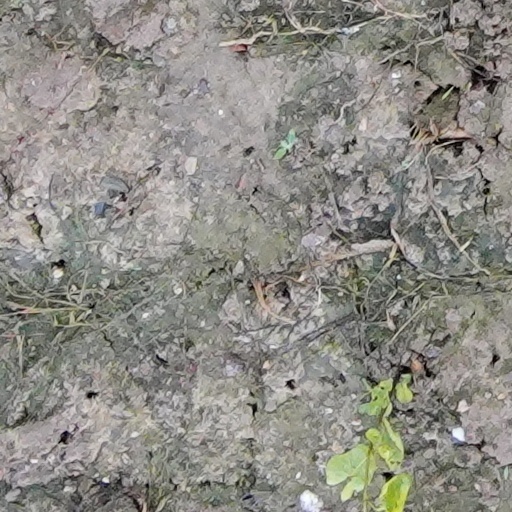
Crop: wheat